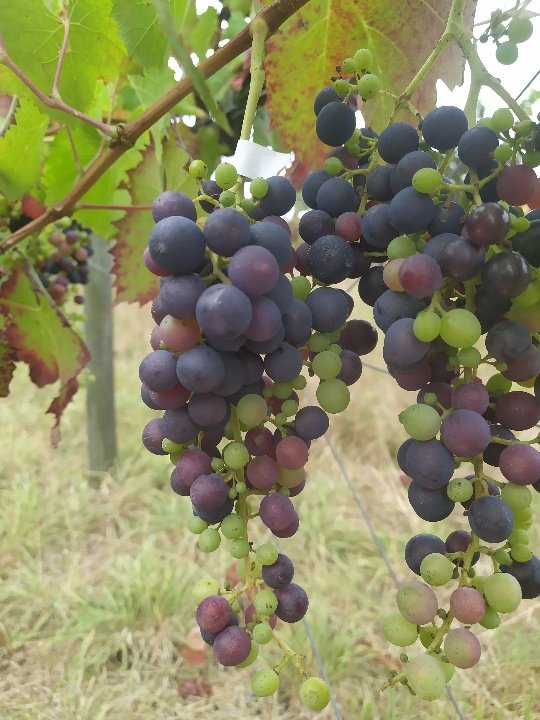
Berries visible: 173
Grape clusters: 2